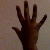
The image shows a hand gesture representing the number 5 in Indian Sign Language.